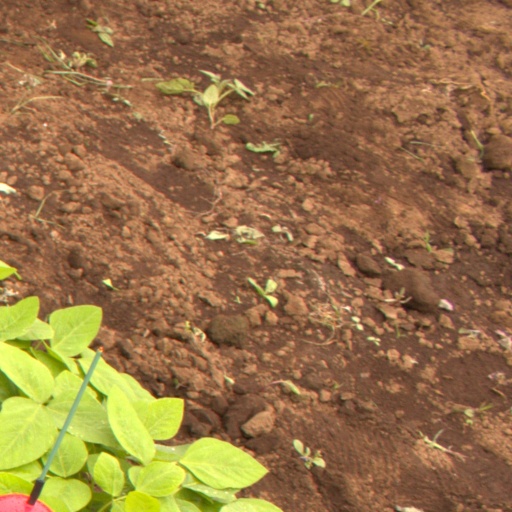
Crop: soybean